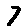
Label: 7